Grumman Gulfstream II

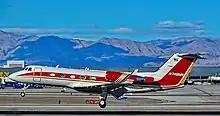
Gulfstream II-SP with hush kits installed

In 2013, the FAA modified 14 CFR part 91 rules to prohibit the operation of jets weighing 75,000 pounds or less that are not stage 3 noise compliant after December 31, 2015. The Gulfstream II is listed explicitly in Federal Register 78 FR 39576. Any Gulfstream IIs that have not been modified by installing Stage 3 noise compliant engines or have not had "hushkits" installed for non-compliant engines will not be permitted to fly in the contiguous 48 states after December 31, 2015. "14 CFR §91.883 Special flight authorizations for jet airplanes weighing 75,000 pounds or less" – lists special flight authorizations that may be granted for operation after December 31, 2015.